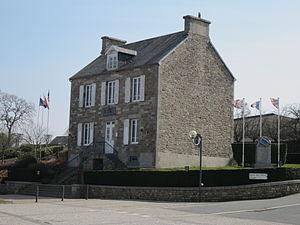
Église Sainte-Cécile de fr:Sainte-Cécile (Manche)
Sainte-Cécile est une commune française, située dans le département de la Manche en région Normandie, peuplée de 816 habitants.